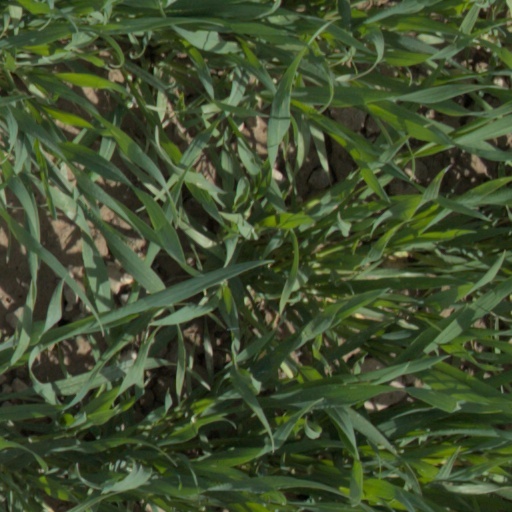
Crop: wheat